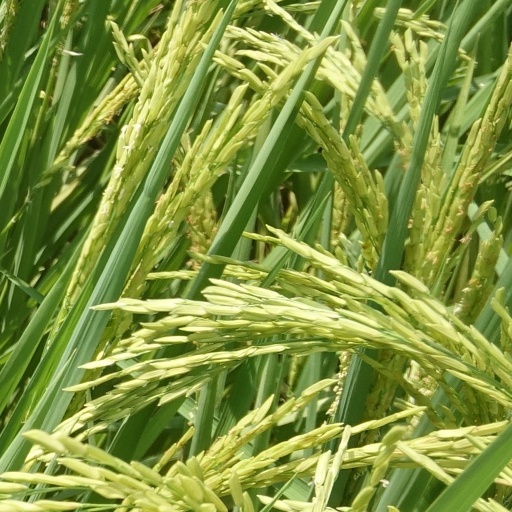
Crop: rice